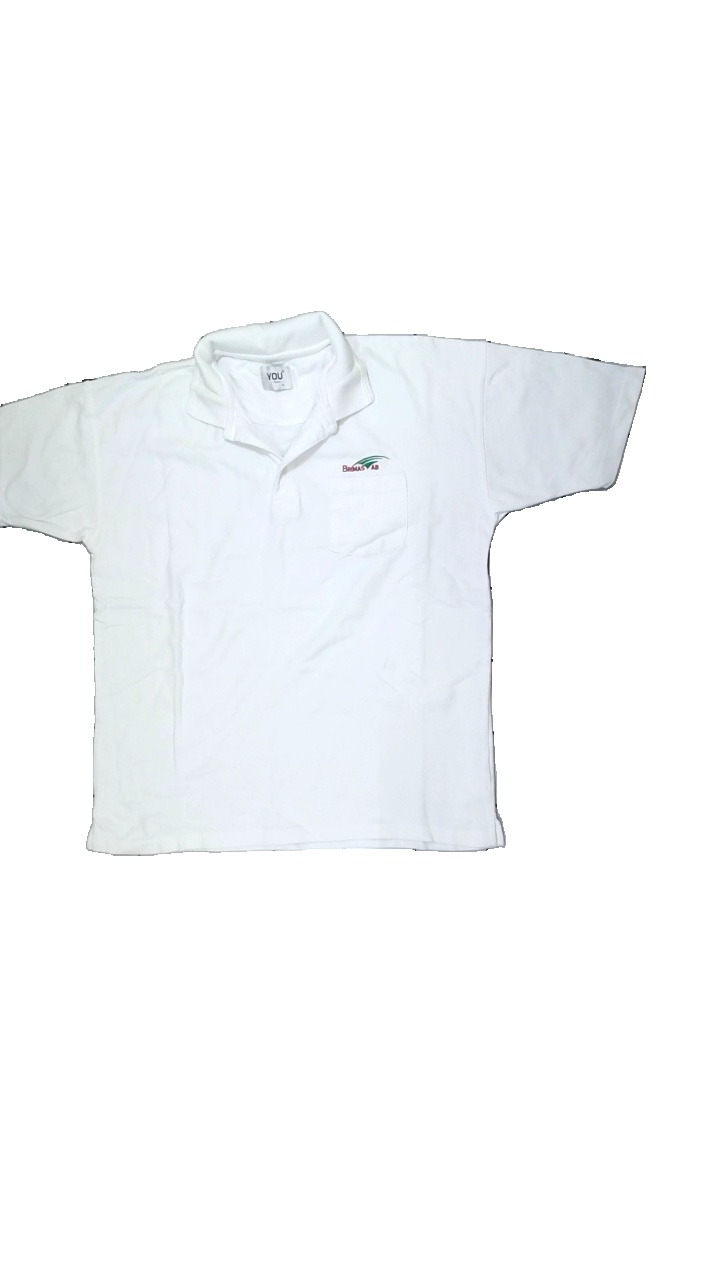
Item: T-shirt (Men)
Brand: You Basic
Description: White t-shirt with collar and emroidered logo
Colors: White
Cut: Regular
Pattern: Embroidered
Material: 65% Cotton 35% Polyester
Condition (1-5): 5
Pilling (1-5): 5
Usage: Reuse
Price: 50-100